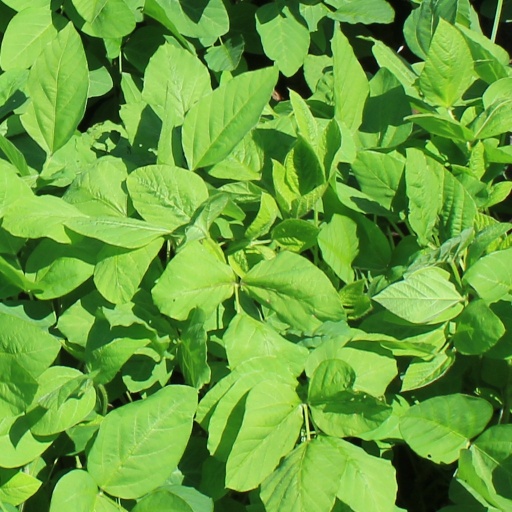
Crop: soybean